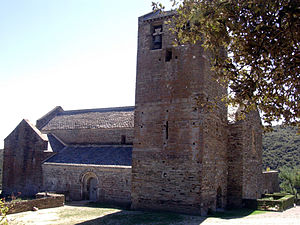
Boule-d'Amont
Serrabonne kirke og kloster ligger i kommunen
Serrabonne kirke og kloster ligger i kommunen
Boule-d'Amont er en by og kommune i departementet Pyrénées-Orientales i Sydfrankrig.